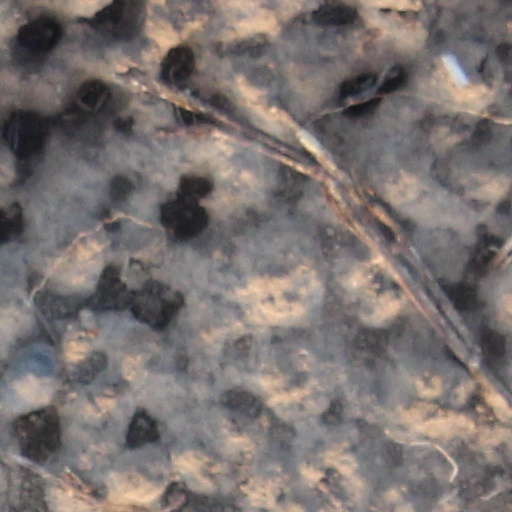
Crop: wheat